Santa's Workshop (film)

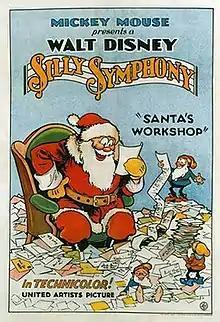

Santa's Workshop is a Walt Disney produced, animated short film directed by Wilfred Jackson, first released on December 10, 1932 in the "Silly Symphonies" series. The film features Santa Claus and his elves preparing for Christmas in Santa's workshop. A sequel, "The Night Before Christmas", partially based on the 1823 poem "A Visit from St. Nicholas", was made the year after, portraying Santa leaving the toys in a house with nine children.